Gunnar Danbolt

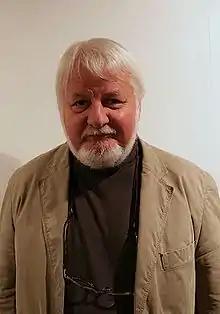
Gunnar Danbolt, 2007.

He was born in Bergen, the son of merchant Odd Gauslaa Danbolt (1902–1991) and Astrid A. Knudsen (1903–1996). In 1968, he married art historian Hjørdis Hauge.